Ramnagar, West Champaran

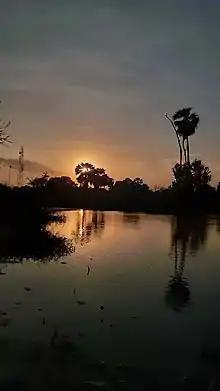
Pc: Apurv

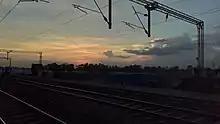

As described above the Nature in Ramnagar is hot in summers and cold in winter like the rest of Bihar.